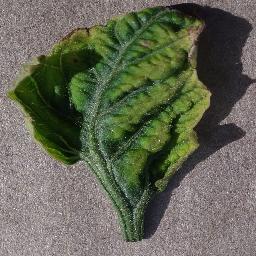
Label: Tomato___Tomato_Yellow_Leaf_Curl_Virus